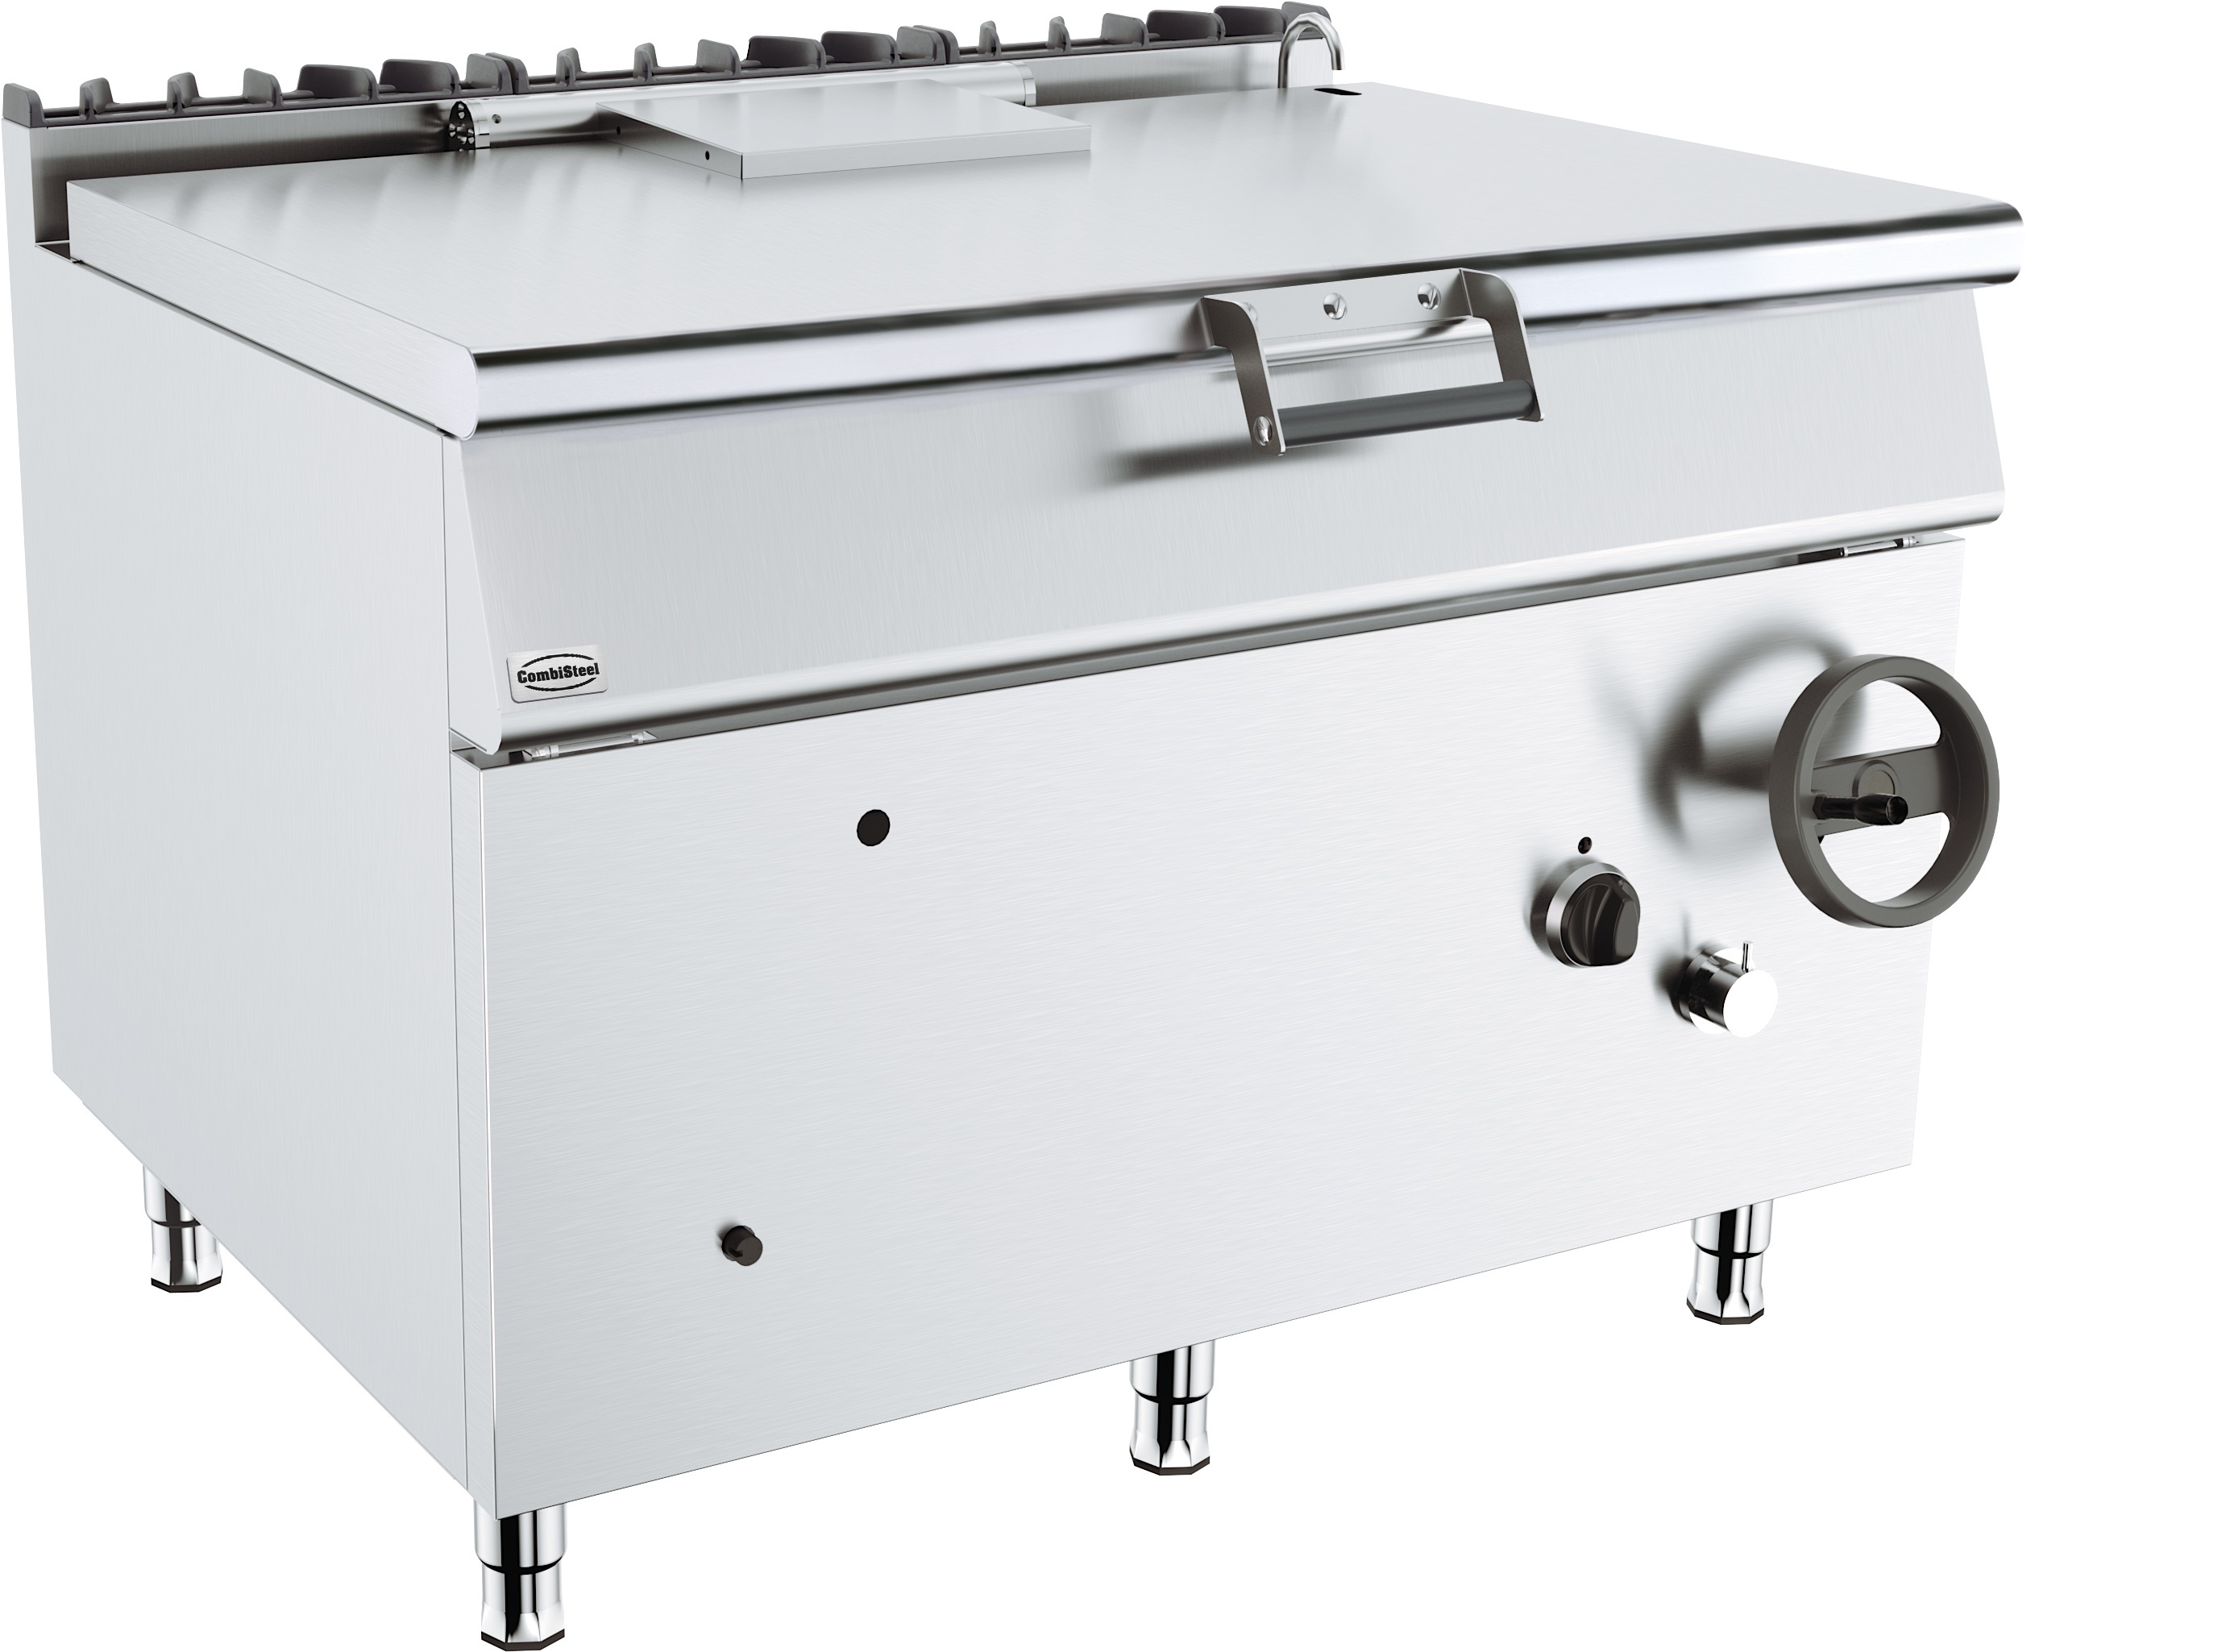
Base 900 Gas Tilting Pan 120L
Specifications Product Dimension: W:1200 X D:900 X H:900 mm SKU: 7178.3125 EAN code: 7422242984956 Gross weight (kg): 214 Particulars: Equipped with thermostatic control (230V electrical connection). Total gas output (kW): 30 Version: Gas Temperature range (°C): +50/+300 Capacity (Ltr.): 120 Type tilting: Manual tilting
Brand: Combisteel
Category: Business & Industrial > Food Service > Tilt Skillets